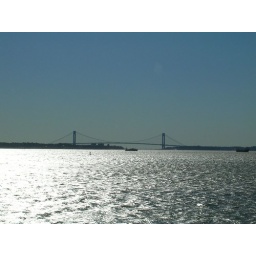
bridge over sparkly water